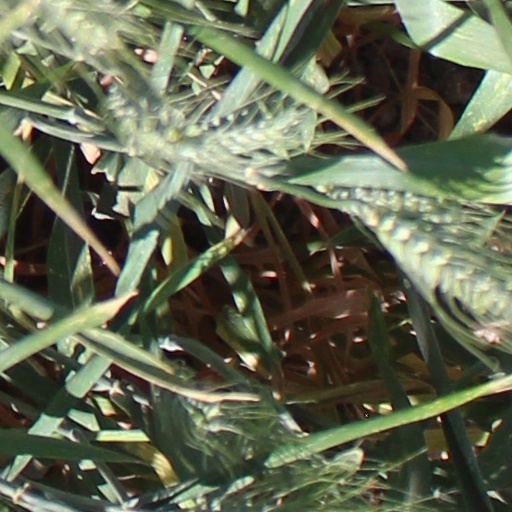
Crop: wheat